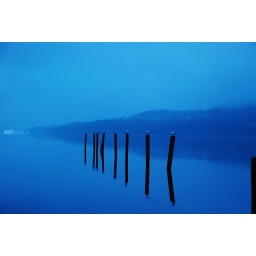
loch lomond; once in a blue lake